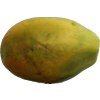
Label: papaya